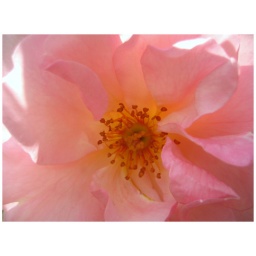
A palest pink rose growing in mum's garden. The scent is wonderful.